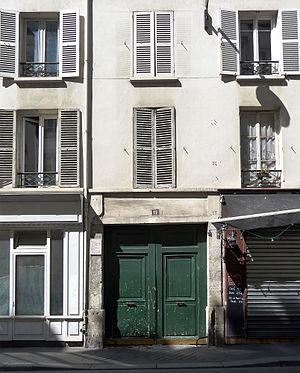
Rue des Trois-Bornes (n°19 maison natale de Sisley) - Paris XI
Alfred Sisley, né le 30 octobre 1839 à Paris et mort le 29 janvier 1899 à Moret-sur-Loing, est un artiste peintre et graveur anglais, rattaché au mouvement impressionniste et vivant et travaillant en France.
La rue des Trois-Bornes est une rue située dans le quartier de la Folie-Méricourt dans le 11ᵉ arrondissement de Paris.